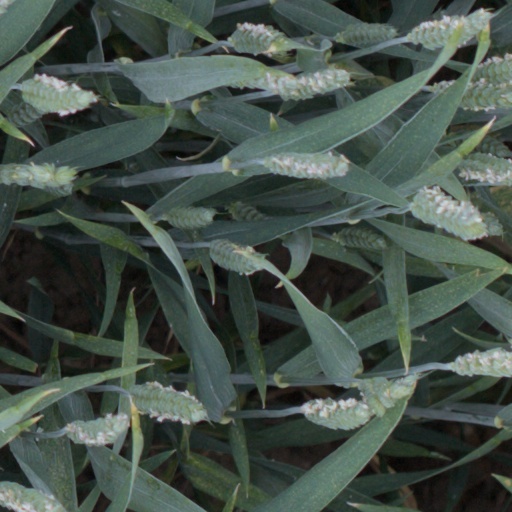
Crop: wheat